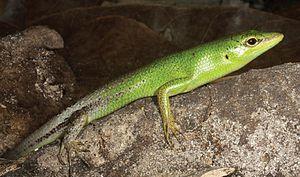
Lamprolepis est un genre de sauriens de la famille des Scincidae.
Fais est un atoll surélevé situé approximativement à 87 kilomètres à l'est d'Ulithi et 251 km au nord-est de Yap, dans les îles Carolines dans l'océan Pacifique. Il appartient aux îles extérieures de Yap. Du point de vue administratif, c'est une municipalité de l'État de Yap, dans les États fédérés de Micronésie.
Lamprolepis smaragdina est une espèce de sauriens de la famille des Scincidae.